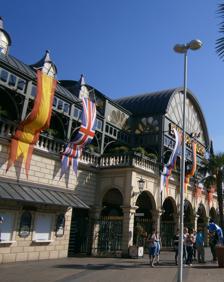
Building: Europa-Park
Country: Germany
Year built: 1975
Amusement park in Germany Europa-Park Europa-Park's main entrance in 2012 Location Europa-Park-Straße 2 77977 Rust , Baden-Württemberg , Germany Coordinates 48°16′06″N 7°43′15″E / 48.26833°N 7.72083°E / 48.26833; 7.72083 Status Operating Opened 12 July 1975 ; 49 years ago ( 12 July 1975 ) Owner Mack Family Operating season April to early January Attendance 5,4 million (6 million with Rulantica ) (2022) Area 950,000 m 2 (10,225,715 sq ft) (parks, hotels, parking lots, backstage) Attractions Total 100 Roller coasters 13 Water rides 12 Website www.europapark.de A Zeppelin NT (D-LZFN) of Friedrichshafen used for Advertisement Europa-Park is a theme park in Rust, Baden-Württemberg , Germany. Covering a total area of 95 hectares , twenty themed areas offer around a hundred attractions, including shows and fourteen roller coasters . The park also includes six hotels, a camping site, a tepee village, a cinema and a conference center. According to the AECOM Theme Index 2020, Europa-Park is ranked 19th out of the 25 most visited theme parks in the world and is the third most visited theme park in Europe after Disneyland Paris and Efteling , as well as the most visited seasonal theme park in the world. The park received 5.4 million visitors in 2022. Alongside Rulantica, the resort had over six million visitors. Also that year, the Golden Ticket Award jury of the US magazine Amusement Today voted Europa-Park the "best theme park in the world" for the eighth year in a row. History Background and founding See also: Mack Rides In 1958, Franz Mack (1921–2010) took over the family firm, Mack GmbH & Co. KG (now Mack Rides ), together with his brothers. Along with his son Roland (born 1949), he visited the US in 1972 and was inspired to open a theme park in Germany as an exhibition site for his company's built amusement rides, including flat rides, dark rides, log flumes, tow boat rides and roller coasters. At first, the park was planned to be located in Breisach . It was named "Europa-Park" after Breisach's nearby Europaweiher , a small artificial lake which commemorates a historical pilot poll held in Breisach in 1950, in which 95.6% of voters were in favor of European unification . The Breisach site was deemed unsuitable because of flooding hazard, and the project moved some 30 kilometres (19 mi) further north, where the Macks bought the park of the Balthasar castle in Rust. An adjacent fairy-tale park was acquired as an additional site. The park opened on 12 July 1975 with an area of 16 hectares. Initially, the park was managed by Franz Mack. Later his sons Roland and Jürgen joined the management. It counted 250,000 visitors in the first year; 700,000 in the second; and passed the million mark in 1978. Themed areas and growth (1980s–2012) Overview of parts of the park in 2004 In 1982, the first country-themed section opened featuring Italy . Like most of the original themed areas at Europa-Park, it was designed by Ulrich Damrau. Later, the Alpenexpress "Enzian" and Schweizer Bobbahn rides opened in 1984 and 1985, respectively. The European theme was pursued further with the opening of the sections Holland (1984), England (1988), France (1990), Scandinavia (1992), Spain (1994) and the German Alley (1996). In 1991, for the first time the park counted over 2 million visitors. With El Andaluz in 1995, the first hotel in a German theme park was opened. An increase in the length of stay resulting from growing number of attractions in the park led to an increase in the demand for overnight accommodation. In its first year, the hotel was booked to 87% of its capacity. In 1999, it was followed by the construction of the hotel Castillo Alcazar . By 2001, the number of visitors had risen to 3.1 million. The same year, Europa-Park was the first theme park in Germany operating in winter as well, with 180,000 visitors in that season. In order to strengthen its own brand and initiate the park's business activities in digital formats, Michael Mack founded MackMedia in 2002. The company shoots image and advertising films, produces music videos, games and special films. After a continuous increase of visitors the following years, in 2011, the park counted 4.5 million visitors, and by 2012 the park encompassed an area of 90 hectares (220 acres), featuring eleven roller-coasters, five themed hotels with a turnover of close to EUR 300 million and more than 3,000 employees. Further expansion and fire incident (2012–2018) Ed Euromaus, the park mascot developed by MackMedia (pictured in 2011) In 2012, the water park project Rulantica was initiated. Two years later, the Rulantica brand was registered by Europa-Park GmbH & Co Mack KG. In 2017, Europa-Park opened the attraction Voletarium, the biggest flight motion simulator theater in Europe. The flying theater features a queue line with multiple pre-show elements culminating in the main ride section: a film showcasing European landmarks which lasts for 4 minutes and 30 seconds. On 26 May 2018, a fire broke out in a building complex near to the park's Holland and Scandinavia areas. Despite the efforts of the fire department, the building was destroyed, along with parts of the neighboring Scandinavia section. According to the operators, the incident resulted in tens of millions of Euros in property damage. No visitors or employees were injured, but seven firefighters suffered minor injuries during firefighting operations. With the exception of a few hot spots, the fire was mostly extinguished and the park reopened the very next morning. Only the destroyed Pirates of Batavia ride, a restaurant, a theatre, a few shops, the fjørd ride, as well as the neighboring attraction Koffiekopjes , remained closed for refurbishment. On 6 June 2018, the Offenburg police stated that the fire broke out due to a technical failure in the fjørd water ride. The Scandinavian village area and Pirates Batavia ride were both rebuilt based on their original designs with certain additions and modernizations, and reopened in July 2020. Further, in 2019 the new dark ride Snorri Tours was established in this area, which has taken the water world of Rulantica and its mascot Snorri as its theme. Snorri Tours was the prototype of a media dark ride by Tacumeon Rides , a newly founded sister company of Mack Rides that specializes in marketing media-based attractions. Opening of Rulantica and COVID-19 pandemic (2019–2021) See also: Rulantica After several years of construction, Europa-Park's water park Rulantica was completed in October 2019, and was opened on 28 November 2019. Until then, the total cost was estimated at EUR 180 million. After initial speculations, the park is located near the Europa-Park, but operates separately from the latter. Rulantica contains the actual water park with more than 30 slides and attractions, the Krønasår hotel, the Hyggedal sauna and relax area, as well as car parks . The park includes 13 themed areas with a total square footage of 4 hectares (9.9 acres) of which more than 3.26 hectares (8.1 acres) are indoors. In 2019, before the COVID-19-pandemic , the Europa-Park had over 5.7 million people visiting. Due to the pandemic the park had to shut down operations temporarily. As a result, the park registered significant declines in visitors in 2020 and 2021. On average, in 2020 and 2021, around 2.75 million visitors were counted. In addition, the pandemic strained the staff situation. As a result, the park had to cap the number of daily visitors temporarily in 2022. Recent development (2022 onwards) In 2017, Europa-Park acknowledged allegations of racial and cultural insensitivities; some attractions in the Adventure Land featured potentially offensive portrayals of African people as "tribal" (with white characters featured as colonial rulers and  safari hunters). However, no major changes were made to the attraction until 2021, only minor changes such as changing the name of the Colonial Food Station to Adventure Food Station . The reason given for the delay was the Covid pandemic. In January 2022, it was announced that the Jungle Rafts ride would be closed until the start of the 2023 season, to be completely renovated and rethemed as a new part of the Austria area. In March 2022, the Jungle Rafts ride reopened under the new name Josefina’s Magical Imperial Journey (now themed to the adjacent Austrian-themed area), with all references to colonial Africa removed. The final reconstruction will take place in several phases in the next years. In 2022, the resort, including Rulantica, surpassed the threshold of 6 million visitors for the first time. In November of the same year, the new restaurant experience Eatrenalin opened. Further, construction work began on the new Croatia themed area. Its main attraction, Voltron Nevera , was announced be a further development of the Big Dipper ride model from Mack Rides , dubbed a "Stryker Coaster" - a roller coaster that allows direction changes in a tight radius - set to be arranged around a replica of the Wardenclyffe Tower . Initially scheduled to open in 2023, it was postponed to 2024 due to supply difficulties. On 19 June 2023, a fire broke out in a control room. It was believed to be caused by corroded wiring. The fire caused the park to be evacuated and drew 450 firefighters and emergency personnel to the scene. The blaze was brought under control with only two firefighters lightly injured, and the park reopened the next day. On 26 April 2024, Voltron Nevera opened to the public. This roller coaster is located in the Croatian area, which is the 17th themed zone of the park. Operator Europa-Park is operated by Europa-Park GmbH & Co Mack KG . The Mack family has been producing roller coasters and attractions for eight generations since 1880. Managing directors of the park are Roland Mack , his brother Jürgen Mack and Roland Mack's sons Thomas Mack and Michael Mack . In the fiscal year 2020/2021, the operating company generated revenues of EUR 149.665 million and employed around 4'500 people (2022). Further, with the subsidiary Mack Media & Brands GmbH & Co KG Europa-Park ventures beyond the theme park business and produces films , video games and operates a music label . Attendance Number of visitors to Europa-Park from 2009 to 2022 (in million) 2009 2010 2011 2012 2013 2014 2015 2016 2017 2018 2019 2020 2021 2022 4.25 4.25 4.5 4.6 4.9 5. 5.5 5.6 5.7 5.72 5.75 2.5 3 5.4 Infrastructure The park is divided into 20 thematic areas, 17 of which are European countries/regions and are designed to be authentically featuring the respective region (2023). They are intended to give visitors the feeling of being able to discover several European countries within one day. The first themed area was Italy in 1982. The Swiss mountain village of Grimentz served as the structural model for area Switzerland . Chocoland was a themed area with no direct connection to the country. In 2010 it was abandoned and the attractions added to the English area. Other themed areas with no connection to a country are Adventure Land (1978), Grimm's Fairytale Forest (redesigned in 2012) and Kingdom of the Minimoys (2014). Countries represented in the thematic areas and their establishment Italy Holland England France Austria Scandinavia Switzerland Spain Germany Russia Greece Portugal Iceland Luxembourg Ireland Liechtenstein Croatia 1982 1984 1988 1990 1992 1992 1993 1994 1996 1998 2000 2005 2009 2016 2016 2023 2024 Attractions The theme park offers a mixture of rides, themed areas and parks. One of the main attractions is the roller coaster Silver Star , which was planned by the Swiss engineering office Bolliger & Mabillard and constructed in cooperation with Mercedes-Benz . The roller coaster Euro-Mir has rotatable gondolas, so the ride is temporarily backwards. The ride in Eurosat CanCan Coaster takes place in a big sphere which is designed with special effects that create the illusion of a night flight over Paris ; it was inspired by the style of Moulin Rouge . Euro-Mir and Eurosat are among the few roller coasters in the world that have a drum lift to move the coaster cars upwards. The ascent in a drum lift runs on spirally laid rails, in the middle of which there is a rotating body. At the bottom of the ride, the rotating body connects itself with a gripper arm to the coaster car, transports it upwards, and disconnects again. Another ride is called Poseidon , a water roller coaster. The Blue Fire Megacoaster is the first launched roller coaster in the Europa-Park, including a linear motor start and rollover elements, namely one looping, two corkscrews and one heartline roll. This roller coaster accelerates from 0 to 100 km/h (62 mph) in 2.5 seconds, reaches a maximum velocity of 110 km/h (68 mph), is 38 metres (125 ft) high and 1,056 metres (3,465 ft) long. In 2012, the first wooden rollercoaster Wodan - Timburcoaster opened. A special feature of this roller coaster is that it crosses paths with the Blue Fire Megacoaster and the Atlantic Supersplash water coaster. Roller coasters Name Image Year Opened Manufacturer Location Description/Type Height Length max. Speed max. G-Force Capacity (in pers/h) Ride Duration (in min.) min. Age min. Size Alpenexpress Enzian 1984/2024 Mack Rides Austria Mine train, powered coaster 6 m 264 m 45 km/h (28 mph) 2 1100 1:40 4 100 cm Swiss Bob Run 1985 Mack Rides Switzerland Bobsled coaster 19 m 487 m 50 km/h (31 mph) 3 1100 1:45 6 120 cm Eurosat - CanCan Coaster 1989 / 2018 Mack Rides France Indoor coaster 25,5 m 922 m 60 km/h (37 mph) 4 1600 3:18 6 120 cm Euro-Mir 1997 Mack Rides Russia Spinning coaster 28 m 980 m 80 km/h (50 mph) 4 1600 4:33 8 130 cm Matterhorn Blitz 1999 Mack Rides Switzerland Wild mouse 16 m 383 m 56 km/h (35 mph) 2 960 3:05 6 120 cm Water roller coaster Poseidon 2000 Mack Rides Greece Water coaster 23 m 836 m 70 km/h (43 mph) 3 1690 4:00 6 120 cm Silver Star 2002 Bolliger & Mabillard France Hypercoaster 73 m 1620 m 127 km/h (79 mph) 4 1750 4:00 11 140 cm Atlantica SuperSplash 2005 Mack Rides Portugal Water coaster 30 m 390 m 80 km/h (50 mph) 4 1400 3:35 4 100 cm Pegasus - The YoungStar Coaster 2006 Mack Rides Greece Family coaster 13 m 400 m 65 km/h (40 mph) 3 1000 2:11 4 100 cm Blue Fire Megacoaster 2009 Mack Rides Iceland Launched coaster 38 m 1056 m 100 km/h (62 mph) 3,8 1720 2:30 7 130 cm Wodan Timbur Coaster 2012 Great Coasters International Iceland Wooden coaster 40 m 1050 m 100 km/h (62 mph) 3,5 1250 3:25 6 120 cm ARTHUR 2014 Mack Rides ARTHUR - In the Minimoys Kingdom Inverted, spinning, powered coaster 13,5 m 505 m 31 km/h (19 mph) 1,5 1400 4:30 4 100 cm Ba-a-a Express 2016 ART Engineering Ireland – Children's World Kiddie coaster 3 m 67 m 20 km/h (12 mph) 1,5 400 1:30 3 95 cm Voltron Nevera 2024 Mack Rides Croatia Stryker coaster 32.5 m 1385 m 90 km/h (56 mph) 4 1600 3:00 8 130 cm Other attractions The range of rides is supplemented by several water rides, carousels, and themed rides. The latter are rides with a boat in a water channel or a wagon on a track, which transport the visitors into strange worlds and sceneries with the help of computer-controlled animated puppets (so-called animatronics ) or media based content. In detail, the park offers: Name Type Max. Height Manufacturer Location Year Opened Atlantis Adventure interactive dark ride – Mack Rides Greece 2007 Danube Steamer boat tour – Mack Rides Austria 1975 (reconstruction in 2022, before: „African Queen“) Arena of Football dodgems ride – Mack Rides (flooring), Bertazzon (vehicles) England 2006 Crazy Taxi demolition derby carousel ride – Zamperla England 2008 Casa da Aventura indoor-playground – – Portugal 2003 Dancing Dingie spinning boat – Zierer Ireland – Children's World 2016 Josefina's Magical Imperial Ride tow boat/dark ride – Mack Rides Austria 1978 (reconstruction in 2022, before: "Jungle Rafts") Elf Ride boat ride – Mack Rides Germany 1979 EP-Express monorail 6 m AEG/ Von Roll Germany, Greece, Spain 1995 Euro-Tower observation tower 75 m Intamin France 1983 (reconstruction in 2015) Feria Swing Music Express 3 m Mack Rides Spain 1994 Fjord-Rafting River rapids ride 8 m Intamin Scandinavia 1991 Flying Dutchman carousel ride 0,5 m Mack Rides Netherlands 1982 Cassandra's Curse Madhouse 4 m Mack Rides Greece 2000 Castello dei Medici Dark Ride 6 m Mack Rides Italy 1982 (reconstruction in 2024, before: „Ghost Castle“) Jim Knopf tracked ride – Mack Rides Germany 1977 (reconstruction in 2018, before: „Old 99“) Jungfrau Glacier Flight plane ride 14 m Mack Rides Swiss 1989 Koffiekopjes spinning tea cup ride – Mack Rides Netherlands 1985 Kolumbusjolle Music Express 3 m Mack Rides Spain 1994 (reconstruction in 2015) Lada Autodrom car ride – Mack Rides Russia 1987 Limerick Castle indoor-playground – – Ireland – Children's World 2016 Lítill Island – Hansgrohe Water Playground water playground – – Iceland 2010 London Bus Flying Bus 7 m Zamperla England 2008 Madame Freudenreich Curiosités Dark Ride 5 m Mack Rides France 1994 (reconstruction in 2018, before: "Universe of Energy") Puppet Boat Ride boat ride – Mack Rides Germany 1992 Mini Scooters kiddie bumper car ride – Mack Rides (flooring), Ihle (vehicles) Netherlands 1977 Monorail monorail 6 m Mack Rides Iceland, Luxembourg 1990 (extended in 2009) Mul-Muls Carousel jump around – Zamperla Minimoys Kingdom 2014 Old Mac Donald's Tractor Fun tractor ride – Metallbau Emmeln Ireland – Children's World 2016 Vintage Cars car ride – Mack Rides (track), Ihle (vehicles) Germany 1976 Panorama Train Ridable miniature railway – Chance Morgan / Chance Rides Germany, England, Spain, Russia 1975 Paul's Playboat playground – – Ireland – Children's World 2016 Piccolo Mondo Dark Ride – Mack Rides Italy 1982 (reconstruction in 2011, before: „Ciao Bambini“) Pirates of Batavia Water Dark Ride 6 m Mack Rides Netherlands 1987 (reconstruction due to fire in 2018) Poppy Towers family free fall tower – Zierer Minimoys Kingdom 2014 Quipse Paddle Boats children's rowing boat ride – Klarer Freizeitanlagen Ireland – Children's World 2001 (reconstruction in 2016, before: „Paddletour“) Red Baron carousel ride 7 m Mack Rides Netherlands 1980 Snowflake Sleigh Ride Dark Ride 4 m Mack Rides Russia 1998 Sheep Rock water carousel – Mack Rides Ireland – Children's World 1990 (reconstruction in 2016, before: „Wikinger Boat Ride“) Silverstone Race Track go-kart ride – Mack Rides (track), Ihle (vehicles) England 1975 Snorri Touren Dark Ride – Mack Rides Scandinavia 2019 Spinning Dragons carousel ride – Mack Rides Ireland – Children's World 1993 (reconstruction in 2016, before: „Dino-Carousel“) The British Carousel antique carousel – Mack Rides England 1981 Tiroler Log Flume log flume ride 18 m Mack Rides Austria 1978 (reconstruction after fire in 2023, reopened 2024) Tower Tow tower ride 9 m Heege Ireland – Children's World 2002 (reconstruction in 2016, before: „Light House Fun“) Vindjammer Swing boat 20 m Huss Park Attractions Scandinavia 1993 Voletarium flying theatre 15 m Brogent Technologies / Kraftwerk Living Technologies Germany 2017 Volo da Vinci suspended pedal-monorail – ETF Ride Systems Italy 2011 Whale Adventures – Northern Lights Splash Battle – Mack Rides Iceland 2010 (reconstruction in 2015, before: „Whale Adventures – Splash Tours“) Dwarf City kiddie fairytale ride – Mack Rides Grimm's Enchanted Forest 1975 Vienna Wave Swing Swing ride 14 m Zierer Austria 2006 Würmchen Wies’n playground – – Austria 2014 Root Slides Playground – – Minimoys Kingdom 2014 Business operations and events Events Euro Dance Festival in 2007 Europa-Park hosts dozens of events throughout the summer season and several events during the winter season. Midsommar event: During this event, the park organizes activities to celebrate the summer solstice, which take place around the lake of the Nordic-themed water world Rulantica and the hotel Krønasår . Euro Dance Festival : Since 2008, between February and March, the Euro Dance Festival takes place for several days. Participants attend a combination of dancing classes and shows and a trade fair caters for the needs of both beginners and professionals, including dance instructors and choreographers. Ladies Only Festival: Since 2014 the Ladies Only Festival takes place on one weekend between the months of January and March, when the park is closed for a winter break. On this occasion, the festival connects elements of fitness, dance, health, beauty and wellness. Every year, around 1,400 participants from German-speaking countries attend more than 150 workshops. Miss Germany Pageant: Since 2002, the official election of Miss Germany has taken place every spring in the Europa-Park Dome. Dinner Theater: The Europa-Park offers a variety of dinner events on several nights of the year after the amusement park closes. For example, the Dinner Show, the Baden Medieval Banquet as well as the Dinner & Movie. Science Days: Every year the Europa-Park hosts the Science Days. The Science Days are mainly aimed at schoolchildren and teachers, but also at anyone between the ages of 9 and 99 who is interested in discovering the world of STEM . CloudFest: Formerly known as WebHostingDays, CloudFest is an annual conference in March about cloud computing aimed at commercial organizations . CloudFest 2022 had 150 exhibitors, 250 speakers, and was attended by 7,200 visitors. Halloween Europa-Park regularly hosts events on special occasions. Since 1998, especially Halloween has been celebrated, with the Halloween season lasting all October. In the last week of the season, the park organizes a Halloween festival, with fireworks every evening and a special Halloween show program. Specials are the daily Halloween parade with over several dozen artists at noon and the evening parade of night ghosts and goblins. Numerous attractions, shows, and food and beverage facilities adopt a Halloween theme as well. In the 2014 season, Europa-Park premiered their independently produced Halloween musical, Spook Me!. The show was performed in the Teatro baroque theatre, several times during the Halloween celebrations between 2014 and 2017. From 2007 onwards, the park together with Marc Terenzi hosted the Horror Nights for the first time. The project started with the Hell's Inn hotel . The horror house stood in the middle of Europa-Park's French themed area next to the Magic Cinema 4D. At the time, 60 monsters were roaming the hotel and the streets of the area. The Horror Nights have been replaced by the Traumatica - Festival of Fear . It takes place in the evenings, partly in the Greek-themed area and partly outside of the theme park's territory. Visitors are taken into a post-apocalyptic world in which five different groups fight for dominance. The group members are played by live actors and are set up in haunted houses with special effects as their main quarters, which can be attended by visitors. The show includes 5 horror mazes with over 200 performers. Whereas in 2007, under 30 litres (6.6 imp gal; 7.9 US gal) of film blood were used, today it is over 100 litres (22 imp gal; 26 US gal). Also a free show was added over the years which is shown twice every evening; since 2022 it includes The Traumatica Circus: Dystopia , and the Vampire's Club . In 2022, Traumatica received a Scare Award for the best European event from the Dutch Scare Network for the second time. Located in the Greek themed area in 2006 and from 2007 to 2011 in the Scandinavian themed area, in the show Tortuga - Forgotten Pirates, live scare actors awaited visitors in dark corridors. The show was replaced by The Villa . Designed as a Victorian dream house from the 19th century, the creepy maze in the Greek themed area awaited visitors with special effects in addition to numerous live scares. Every other year from 2011 through 2016, the park's festival grounds were home to the Halloween show Mysteria , offering live music, artistic performances, pyrotechnics, and lighting effects. During off years, 30-minute concerts by the Swiss DJ BoBo took the place of the show. Starting in 2011, the show was set in a ghostly castle with the title Mysteria: Castillo Mystico . In 2017, the show was replaced by the fountain and fire show Hellfire Fountains , offered multiple times every evening in the last week of the season. Other Shows Every day there are also numerous shows with more than 300 international artists. Prominent shows take place in the revolving theatre multimedia show. Once introduced as "Das lila Geheimnis" (translated: The Purple Secret ) about the creation of Milka chocolate, the attraction later showed "Wunder dieser Welt" (translated: Wonder of this World) and after that the show "Zeitreise" (translated: Time travel ), which presented Europa-Park's past. In 2010, for the theme park's 35th anniversary, the revolving theatre was redesigned as the Historama with insights into the creation of Europa-Park. This theme was maintained until 2017, before the revolving theatre became part of the Journey to Rulantica as part of an exhibition on the new Europa-Park water park. In 2022, plans wer revealed to replace the current revolving theatre by a new type of Gameplay Theatre from the manufacturer Mack Rides . In 2018 and 2019, Rulantica - The Musical was shown in the Teatro baroque theatre, located in the Italian themed area, where, previously, the Halloween musical Spook Me! took place. Both musicals were composed by Hendrik Schwarzer; the ensemble included Ornella De Santis, who played the female lead in each case. Since 1999, the annual dinner show "Cirque d'Europe", which changes theme every year, takes place here in winter as well. In 2020, Peter Valance presented his show It's Magic! in the theater . Opened in 2000, the Globe Theater in Europa-Park's English themed area is a largely accurate smaller replica of the famous London Globe Theatre of William Shakespeare ´s time. In the Globe Theatre in the English themed area, amongst others, the show Times Three - the Acrobatic Show attracts visitors during the summer season. In addition, other productions are hosted in the Spanish Arena , like medieval knight games; and in the ice stadium, like Paddington on Ice . In 2022, the park presented the show ACE – The Adventure Begins in the ice stadium. Since 2008, the park collaborated with DJ Bobo on different occasions. Winter events In 2001, Europa-Park opened for its first winter season. During the winter season, the rides at Europa-Park are in operation as usual. In addition to the rides, the focus is on the shows. In winter, the park opens an ice rink, a skibob track, the Big Wheel Bellevue and adds festive decor. The park is also home to an annual Christmas market. Since 2002, the park has been hosting an annual Weihnachtsmann-Treffen ( translated: Santa Claus Convention ). During winter, most outdoor and/or water rides are closed. The circus revue is the flagship of the theme park's winter season. It includes professional productions on the ground and in the air. In keeping with the cold season, there is an ice show as well, with figure skaters performing acrobatics and choreographies. 4D cinema The park's 4D cinema screens different 15-minute short films, the latest being Happy Family Next Level (2022). In the evenings after the park closes, current cinema films are shown, often complemented by the additional 4D effects. The Park’s TV production Channels, such as BR , Sat.1 , SWR , ZDF , Nickelodeon and Prosieben , produce shows in the park. Each year since the summer of 1995, SWR has been airing its show called Immer wieder sonntags , which has been hosted by Stefan Mross since 2005. The production was moved to the nearby water park Rulantica in 2022. Accommodation Main entrance Europa-Park Resort The six hotels and the Europa-Park Camp Resort are combined in the so-called Europa-Park Hotel-Resort . Hotel operations are taking on an increasingly important role in park operations. With its hotels and an expansion of the offers, the park has developed into a tourist destination for visitors who stay for several days. It is no longer - like other parks - solely dependent on day visitors and the weather or on individual target groups. Further, Europa-Park is also home to the restaurant Ammolite - The Lighthouse . Under Peter Hagen-Wiest, it has been awarded two Michelin stars. Hotels Source: Hotel Colosseo (four star superior), Italian themed Hotel Santa Isabel (four star superior), themed around a Portuguese Monastery Hotel El Andaluz (four stars), themed as a Spanish Villa Hotel Castillo Alcazar (four stars), themed as a Spanish castle Hotel Bell Rock (four star superior), themed around New England and features a lighthouse Hotel Krønasår (four star superior), themed as a natural history museum that shows unique and historical objects collected by the Adventure Club of Europe El Andaluz Alcazar Colosseo Europa-Park Camp-Resort The Europa-Park Camp-Resort consists of a tipi village and caravanning. In the tipi village, there are tipi tents, log cabins and covered wagons as overnight accommodation. They are arranged in a small western village around a lake, where the "Silverlake Saloon" restaurant is located. At Europa-Park Caravanning, visitors have 200 pitches for caravans, motorhomes and tents at their disposal. Confertainment Center In addition to numerous smaller halls in the hotels and rooms that are otherwise used by the public, Europa-Park has its own event center next to the main entrance. In 2017, the Europa-Park Arena , a hall with three thousand square meters, was opened, which among other things has a gallery. The offer is complemented by smaller conference rooms, which are connected by a common foyer. The larger halls at the park are the Europa-Park Dome , a tent-shaped hall with a round floor plan and a size of 1,250 square metres (13,500 sq ft), and the Ballroom Berlin , a room that can be divided in the middle and has a total area of eight hundred square meters. Access is from outside the park to allow independent use. As a special feature, the Ballroom Berlin also has its own foyer, which can also be used as a conference room, as well as direct access from the park. Transportation On-site transportation The monorail Due to the size of the park, the three trains, EP-Express , Monorail-Bahn and Panoramabahn serve as a means of transport in addition to their function as rides. The Panoramabahn - a miniature train ride - has been installed since the opening of the park in 1975. The trains are C. P. Huntington trains that were originally built by Chance Rides . At first, it served as a sightseeing train which departed and arrived near the entrance of the park in the area Germany . Today, the train also stops at train stations in the areas England , Spain , and Russia . The trains have since been rebuilt by SEW Eurodrive , removing the combustion engine and converting the locomotives to environmentally friendly electrification. The Monorail-Bahn was put into operation in 1990 and was originally intended for sightseeing only, with its starting and finishing point inside the Historama in Luxembourg . In 2009, the monorail was extended by an additional stop in Iceland allowing passengers to use it as a means of transportation. The EP-Express - another elevated monorail - operates in the park since 1995. Inaugurated together with the Hotel El Andaluz in 1995, one of the purposes of the EP-Express was to connect the hotel to the main entrance. Now, it runs a 2.5 kilometres (1.6 mi) circuit and also connects the hotel complex with other stations. In 2021, the park operators got the permission to build an additional elevated railway system that will connect Europa-Park with its neighbouring park Rulantica. In addition, a moving walkway called Express Lane was put into operation in the park's parking lot park in 2015. Connection to the park Europa-Park is located in Rust, Baden, between Freiburg im Breisgau and Offenburg , west of the A5 motorway . Since 2002, the park has had its own junction and access road. The Rhine, which forms the border with France here, is 2.5 kilometres (1.6 mi) away as the crow flies. The nearest border crossing is the ferry between Kappel-Grafenhausen and Rhinau , 7 kilometres (4.3 mi) away. The nearest railway station is Ringsheim , from where regional trains run to Offenburg, among others. Since 1 June 2021, Ringsheim has also been a long-distance stop, on the way of the EuroCity Express from Frankfurt to Milan. Since then, the park has been also connected to the German high-speed rail system , and since 2022 Europa-Park has also been connected to the French high-speed rail system . The Südbadenbus (SBG) runs several times a day between Ringsheim station and the park's main entrance. Direct buses also run from Emmendingen and Herbolzheim . Lines 271 and 531 of Réseau 67, the public transport system of the Département Bas Rhin , connect the park with Strasbourg and Sélestat . Europa-Park can also be reached by long-distance buses operated by Flixbus. Services 007 (Zurich-Hamburg), 008 (Freiburg-Tübingen) and 011 (Constance-Saarbrücken) stop at Rheinweg, about 100 metres (330 ft) from the main entrance. Europa-Park can also be reached by scheduled flights via Karlsruhe/Baden-Baden airport , from where shuttle services are offered. Bibliography Borman, Regina (2000). "Event machinery experience park: system integration through performative institutions". Events: Soziologie des Außergewöhnlichen (Erlebniswelten) [Eventmaschinerie Erlebnispark: System integration through performative institutions]. Erlebniswelten (in German). Vol. 2. Leske + Budrich Verlag. ISBN 978-3-322-95155-7. Carlà-Uhink, Filippo (2020). Representations of Classical Greece in Theme Parks. IMAGINES – Classical Receptions in the Visual and Performing Arts (1st ed.). Bloomsbury Publishing. ISBN 978-1-4742-9786-8. Clavé, Salvador Anton (2007). The Global Theme Park Industry. Wallingford: CAB International. ISBN 978-1-84593-208-4. Müller, Siegfried (2016). Kultur in Deutschland: Vom Kaiserreich bis zur Wiedervereinigung [Culture in Germany: From the Empire to Reunification] (in German). Kohlhammer Verlag. ISBN 978-3-17-031846-5. Stieber, Benno (2014). Roland Mack: Herr der Achterbahnen [Roland Mack: King of fun] (in German) (1st ed.). Verlag Herder. ISBN 978-3-451-80215-7. See also List of amusement parks in Europe Mack Rides References